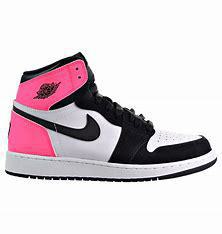
Brand: Jordan
Model: 1 Retro